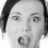
Emotion: surprise